Sleeman Sports Complex

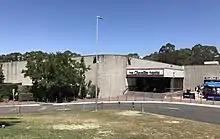
Chandler Theatre

The Brisbane Aquatic Centre (located at Chandler) consists of four main swimming pools, a 50-metre indoor Olympic pool (2m depth), a 50-metre outdoor Olympic pool (4m to 2m in depth) a 25-metre diving pool (5m depth), and a 25-metre lap pool (1m depth). The Aquatic Centre has a seating capacity of 4,300 and has diving facilities, a moveable bulkhead on the Olympic pool for short course events and a water fun park. The aquatic centre also contains a children's facility which encompasses the 25-metre lap pool, a large enclosed water slide and a children's pool.